Leslie Cheung

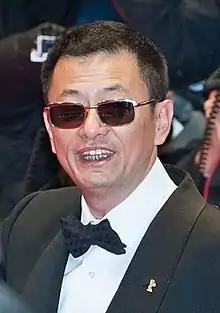
Wong Kar-wai at a film festival. He is wearing sunglasses and sports a buzzcut hairstyle in tuxedo and a bowtie

After giving up singing, Cheung focused on his film career. He won the Best Actor at the 1991 Hong Kong Film Awards for his role in Wong Kar-Wai's "Days of Being Wild" (1990). He gained international acclaim for his role as a cross-dressing Peking opera actor in "Farewell My Concubine" (1993), which became the first Chinese film to win the Palme d'Or at Cannes. According to Chen Kaige and Lu Wei, director and scriptwriter of the film, respectively, Cheung lost Best Actor by one vote because a Cannes jury member mistook Cheung for a woman and voted him for Best Actress.